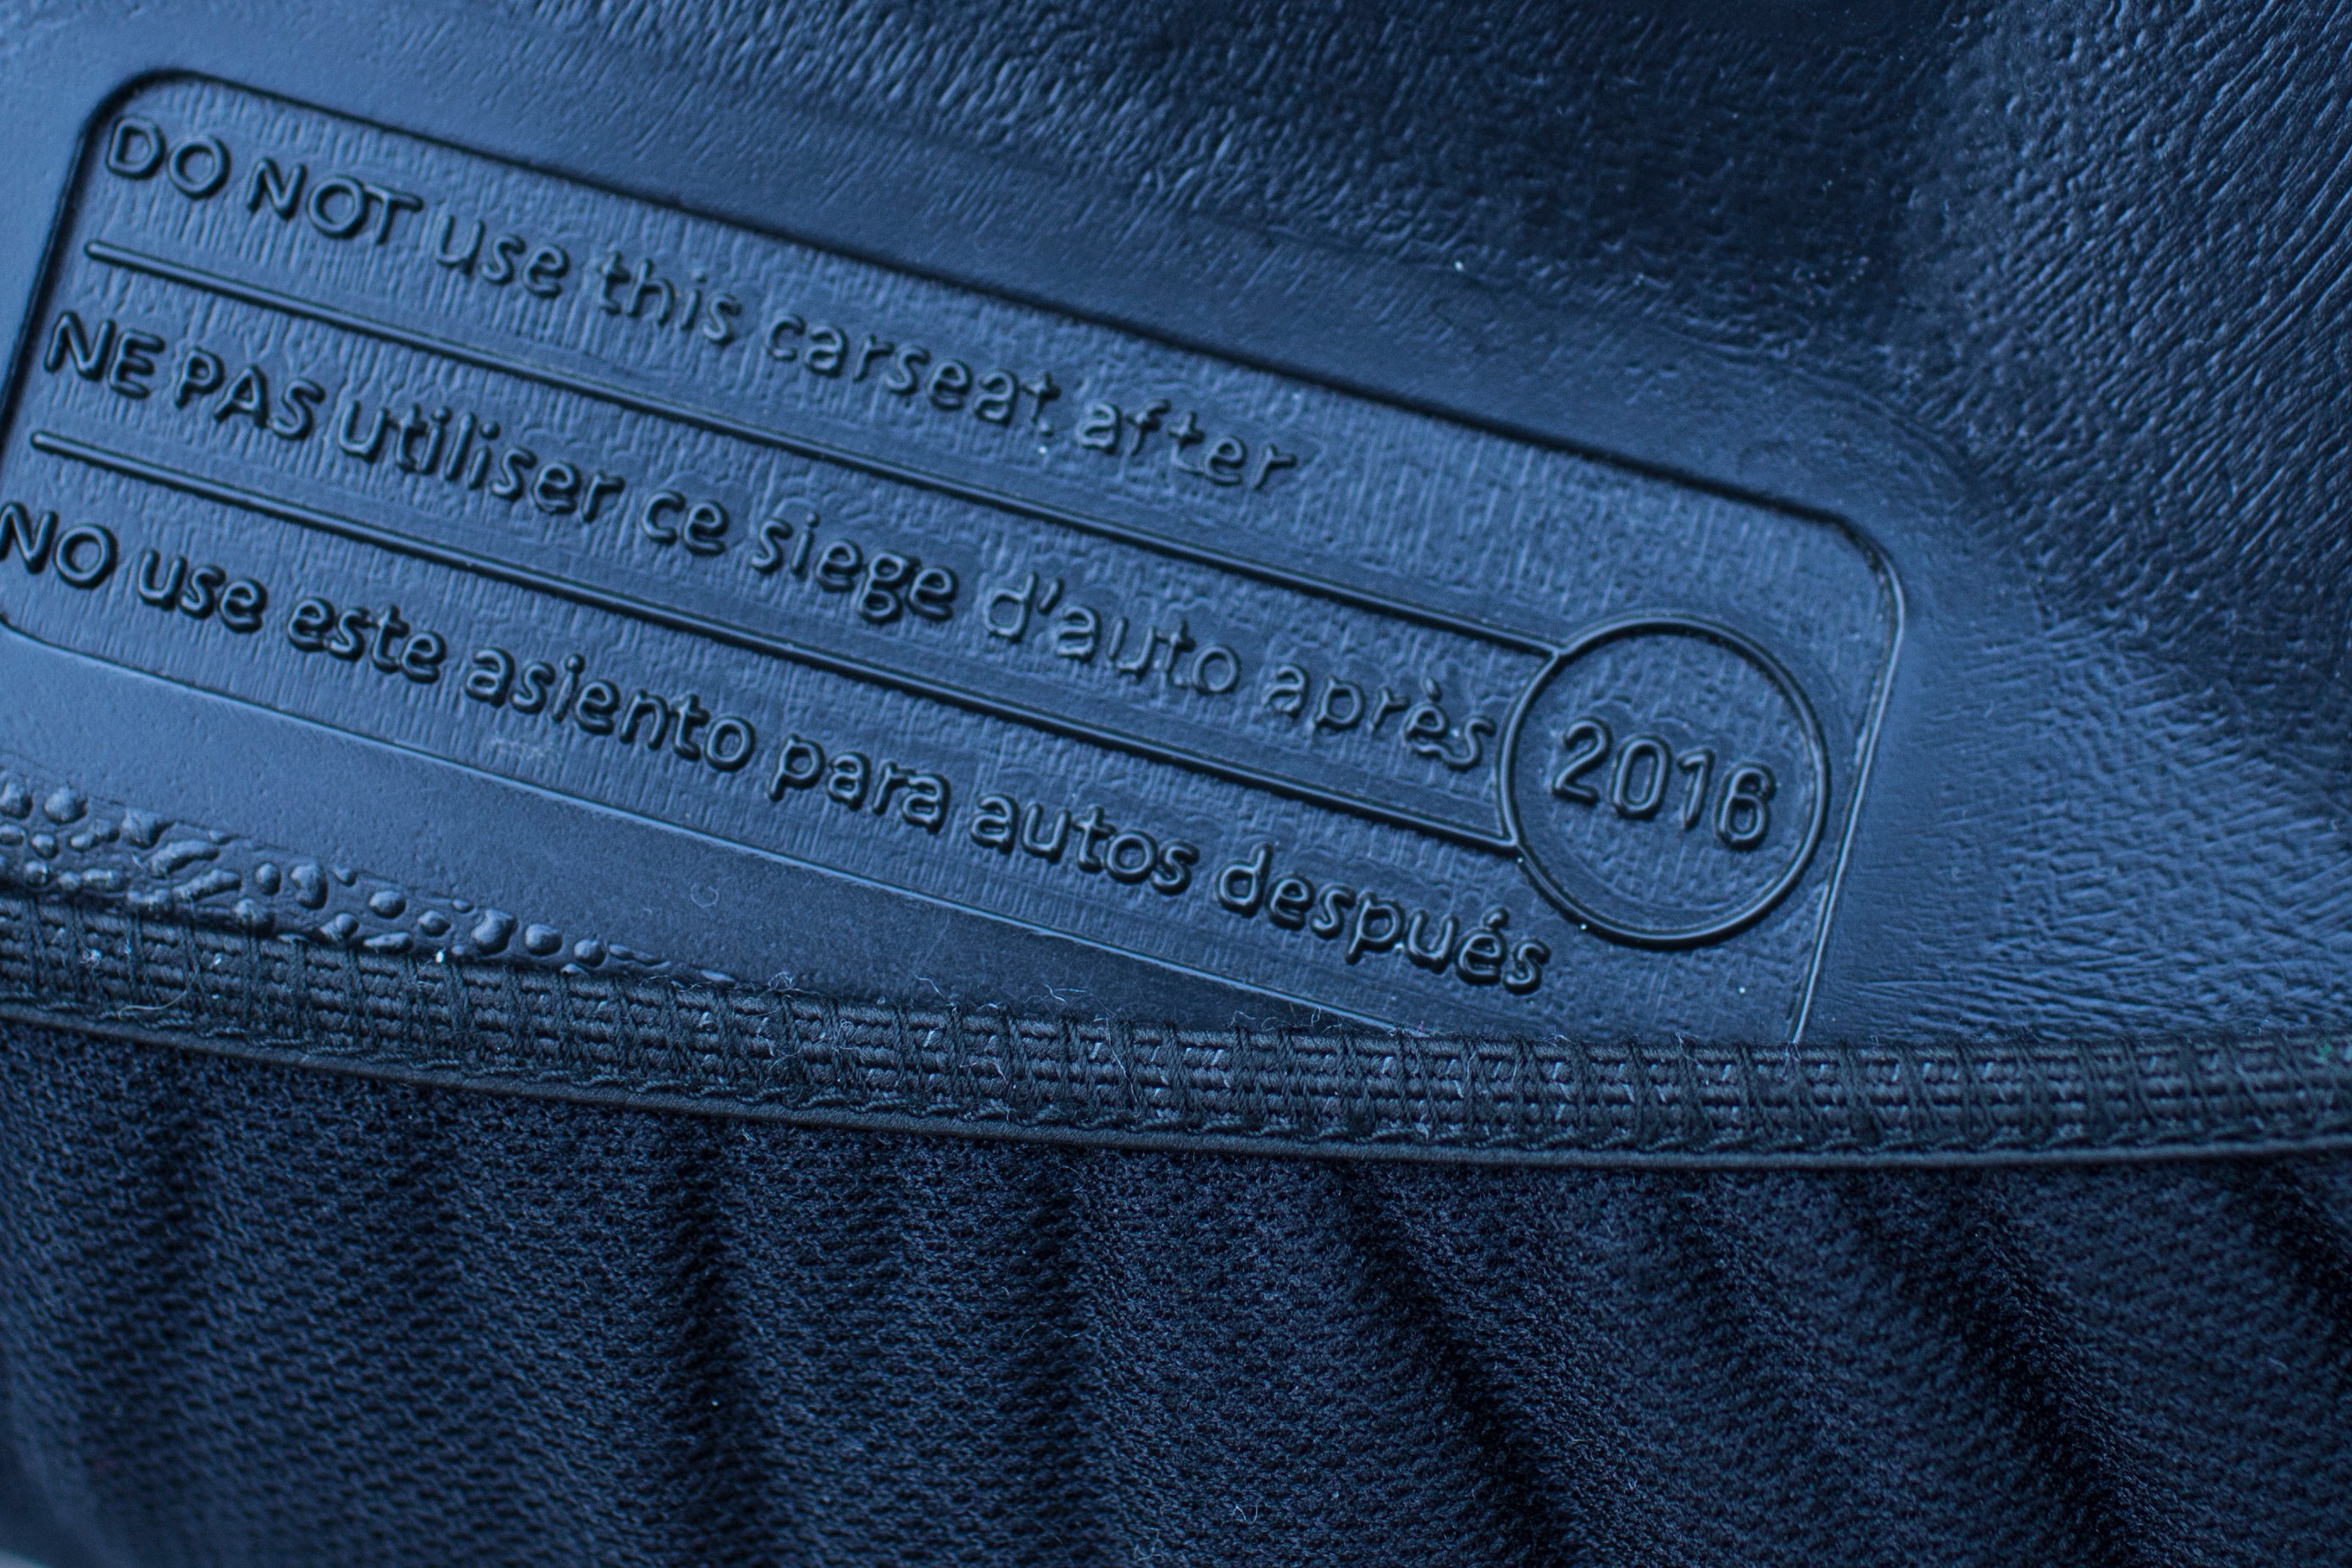
leather, pattern, blue, clothing, brand, textile, cap, zipper, fashion accessory